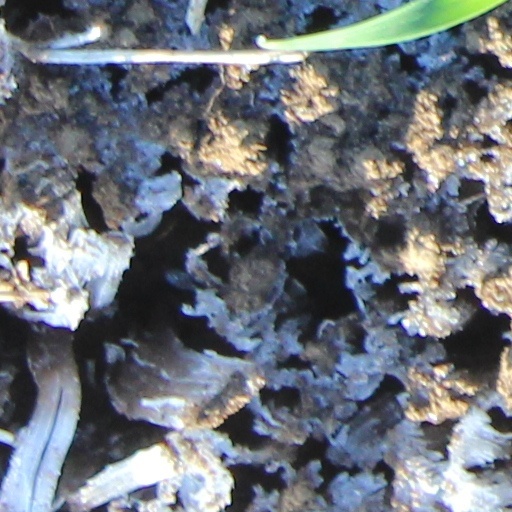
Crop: wheat